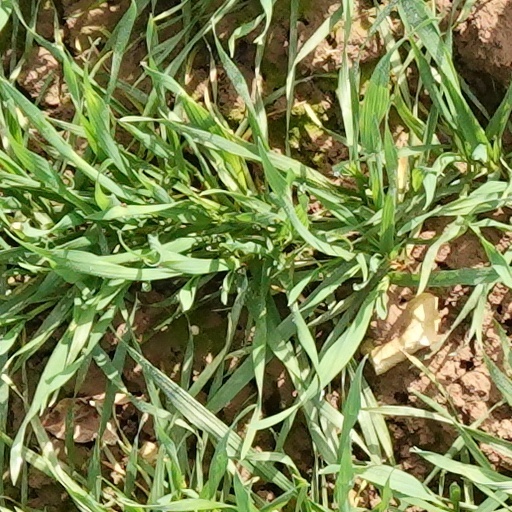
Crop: wheat